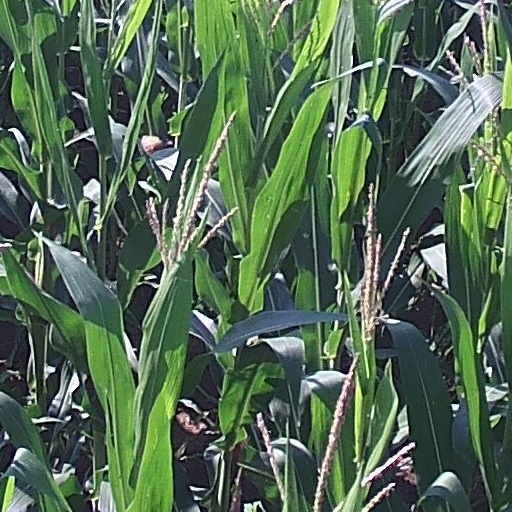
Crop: maize; corn